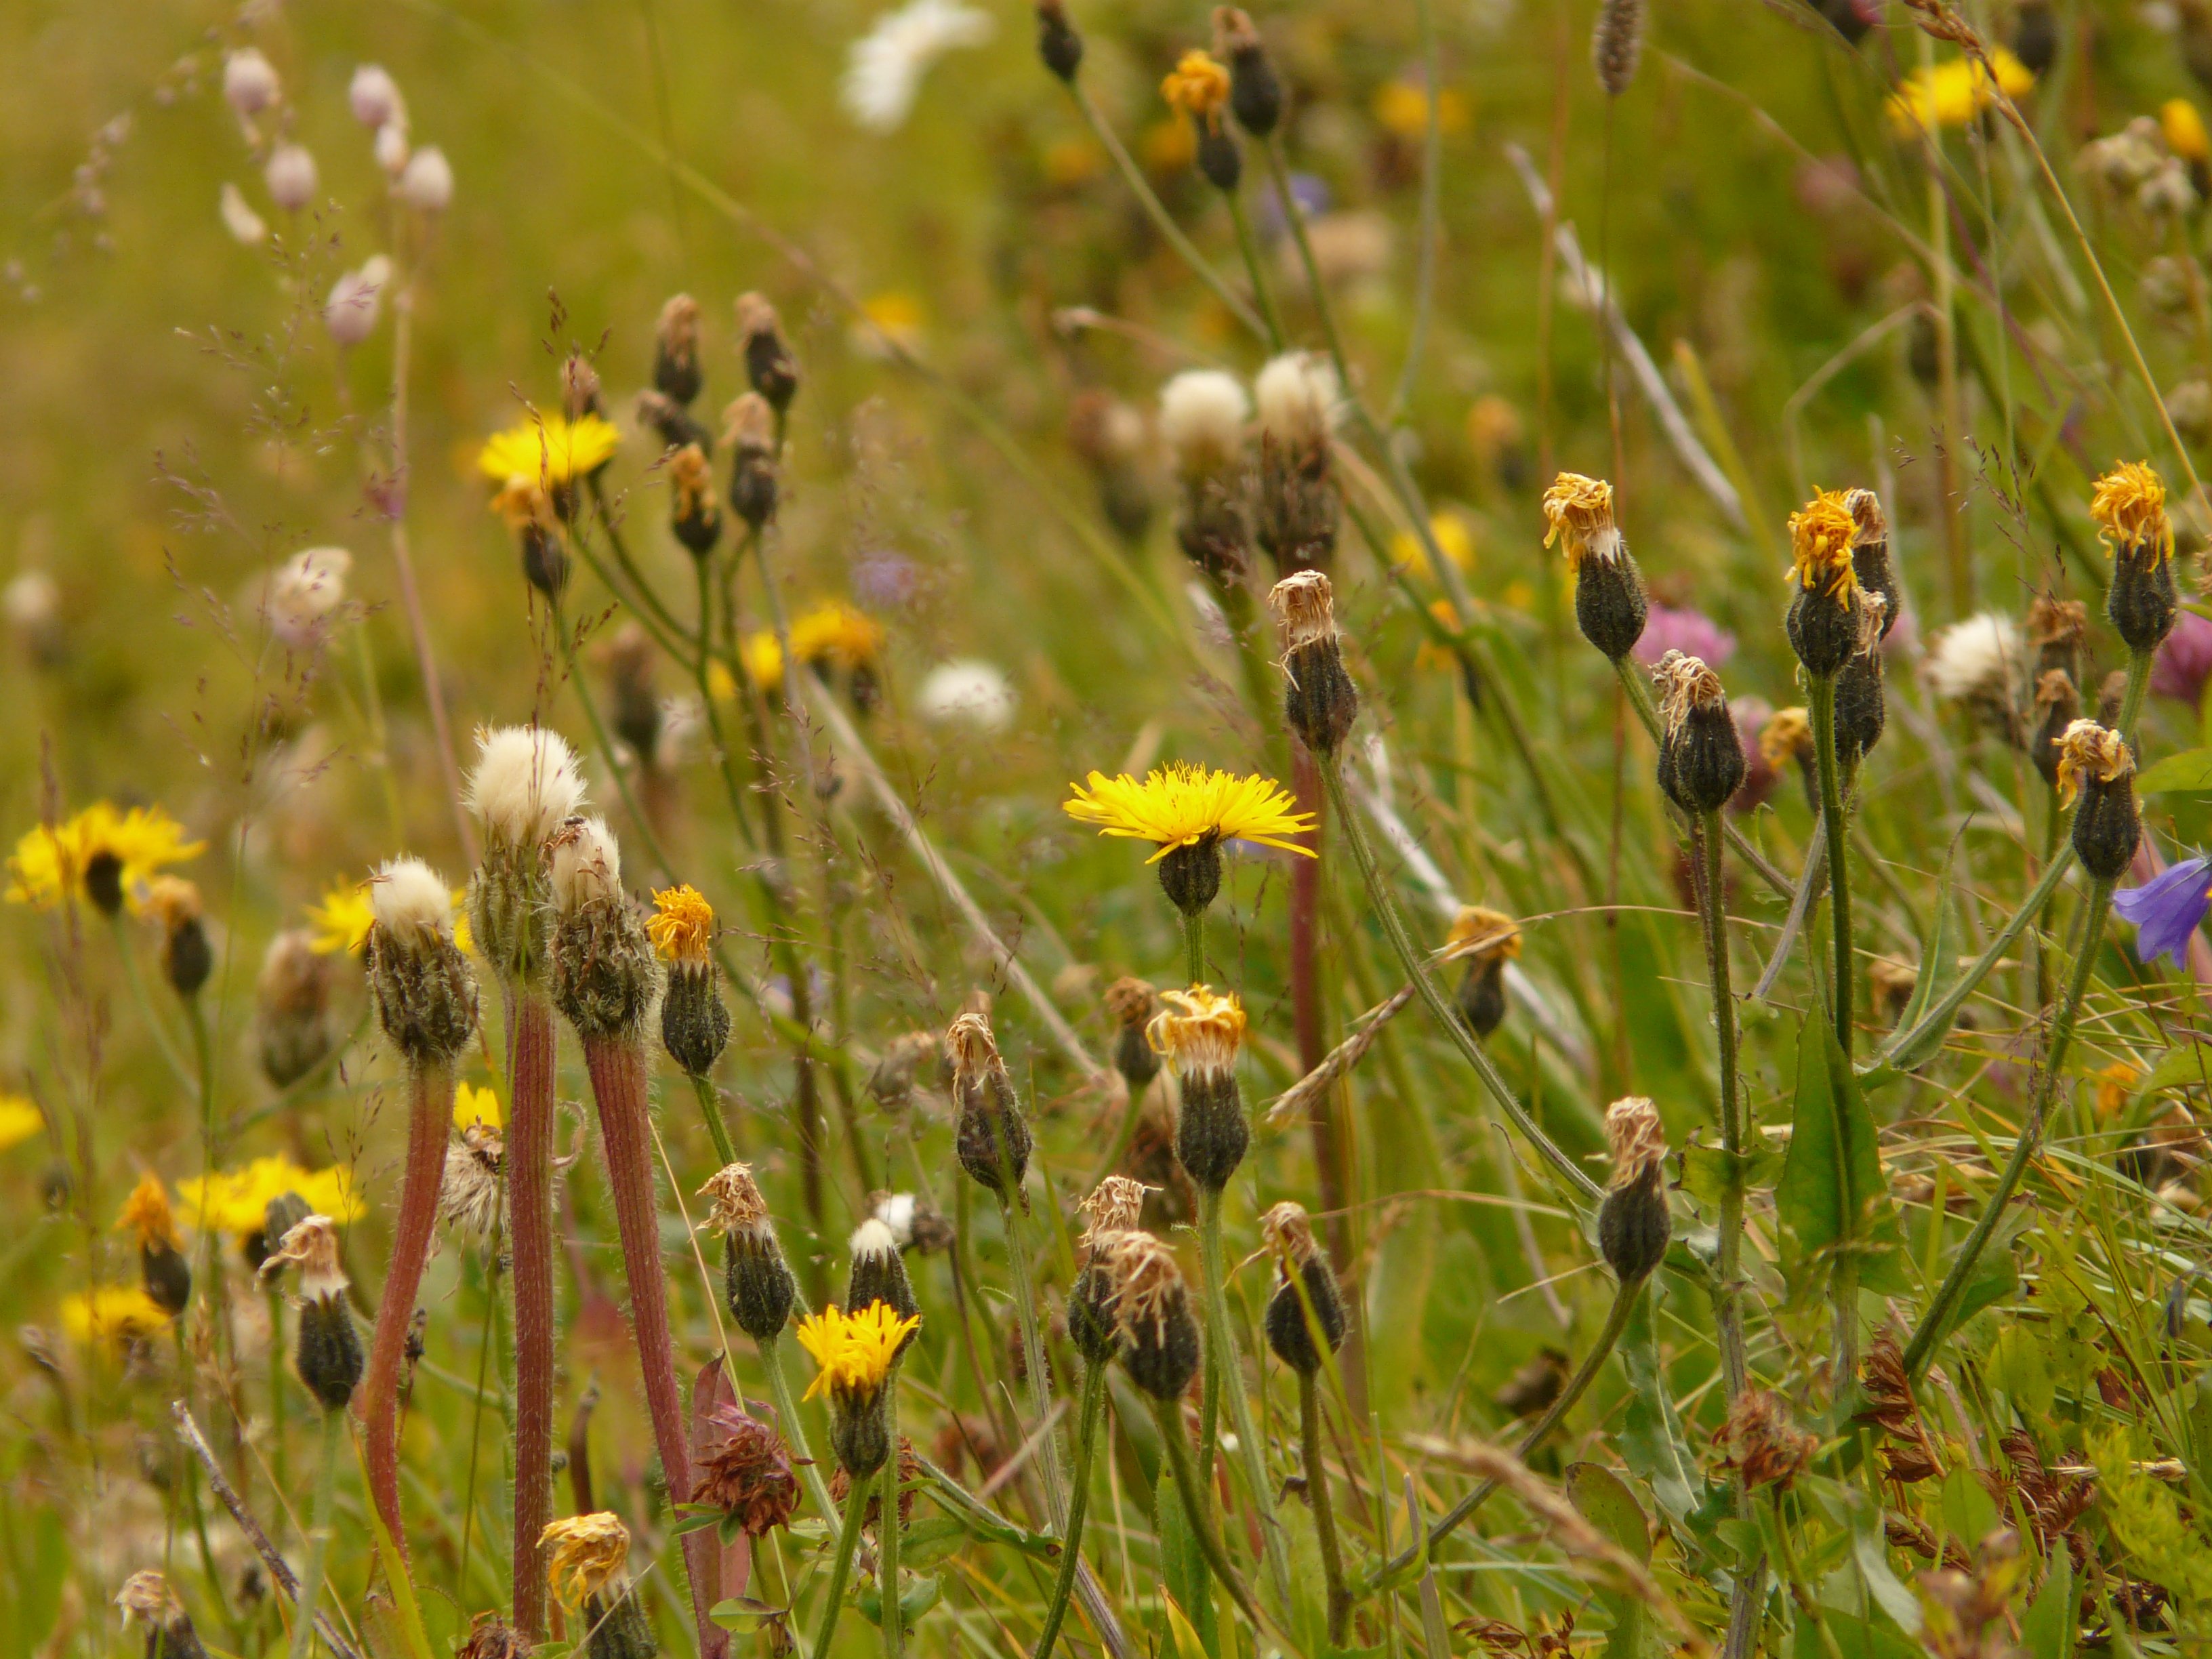
nature, grass, blossom, plant, field, meadow, prairie, flower, bloom, wildlife, alphabet, botany, yellow, agriculture, flora, fauna, wildflower, grassland, habitat, ecosystem, macro photography, flowering plant, daisy family, alpine flower, hawksbeard, natural environment, grass family, land plant, crepis, berg hawksbeard, crepis bocconii